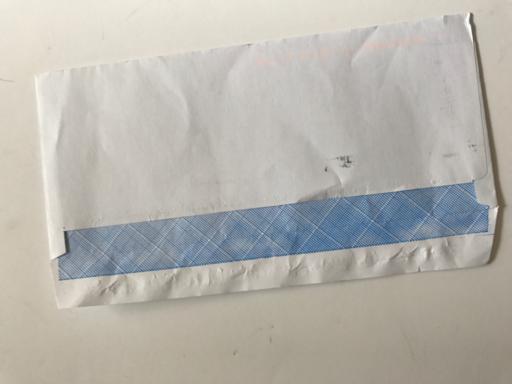
Waste category: paper